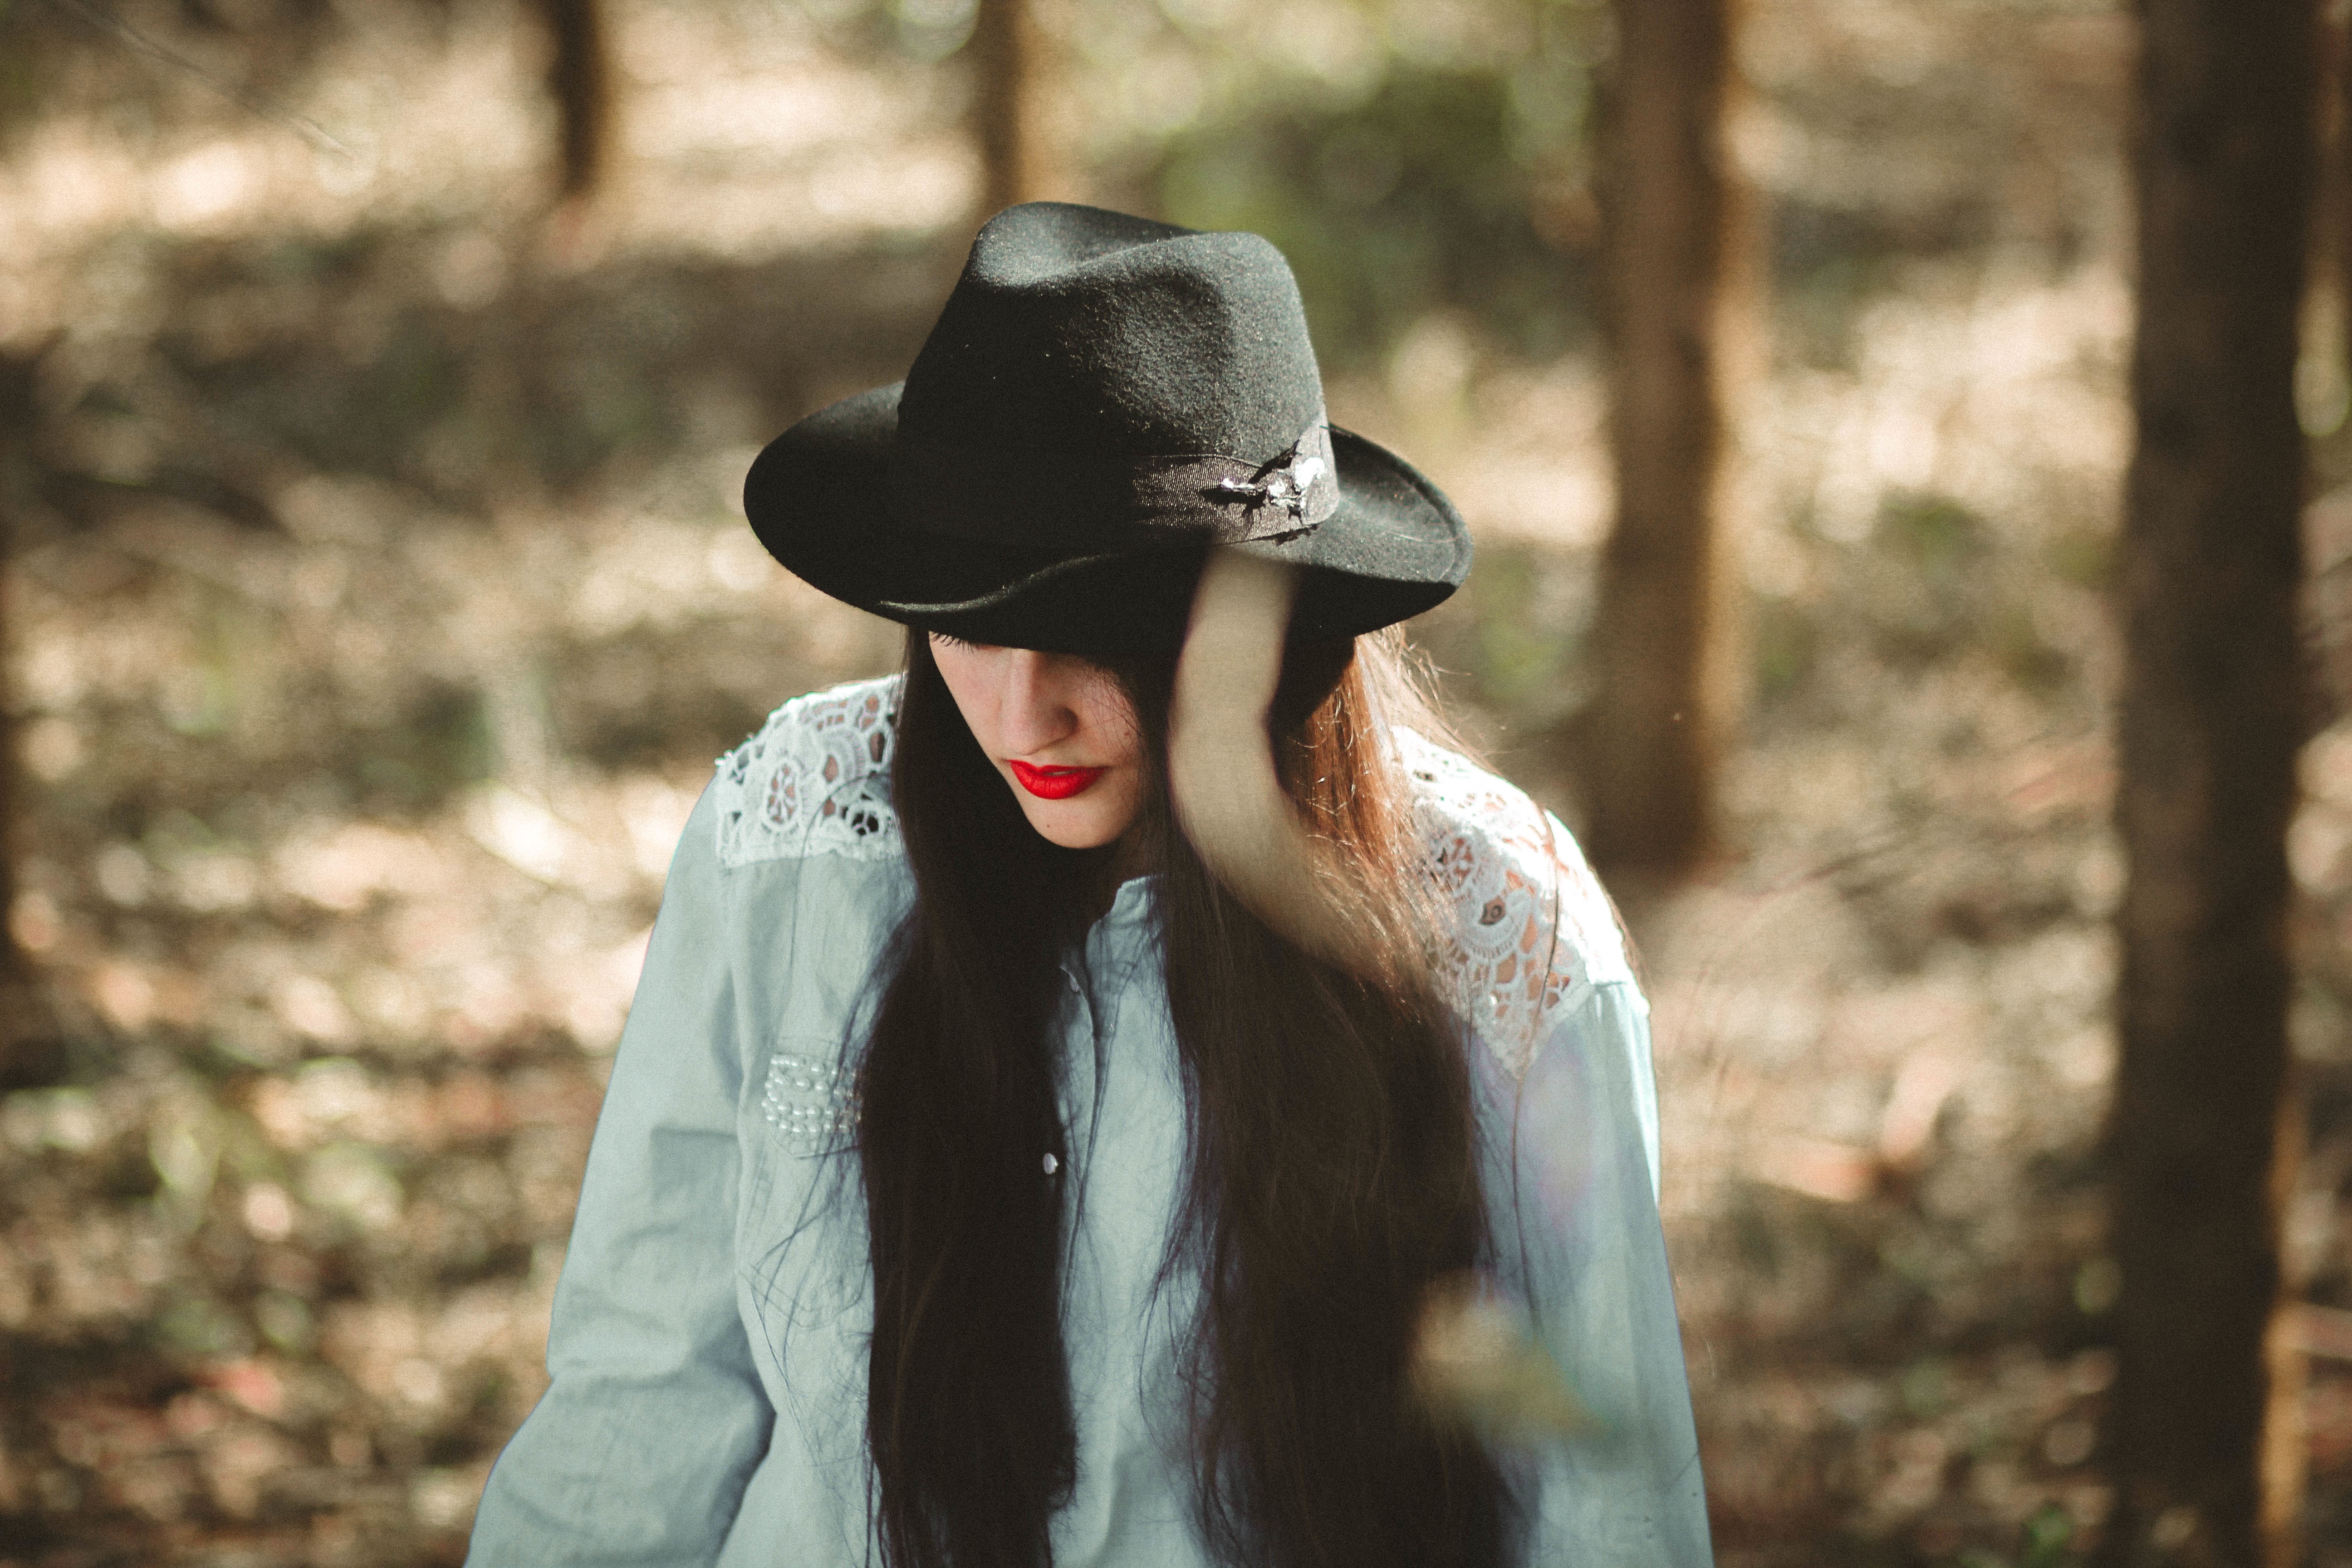
person, girl, photography, portrait, model, spring, hat, fashion, clothing, season, glasses, cap, photograph, beauty, photo shoot, fashion accessory